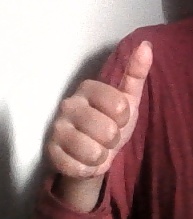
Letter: aleff